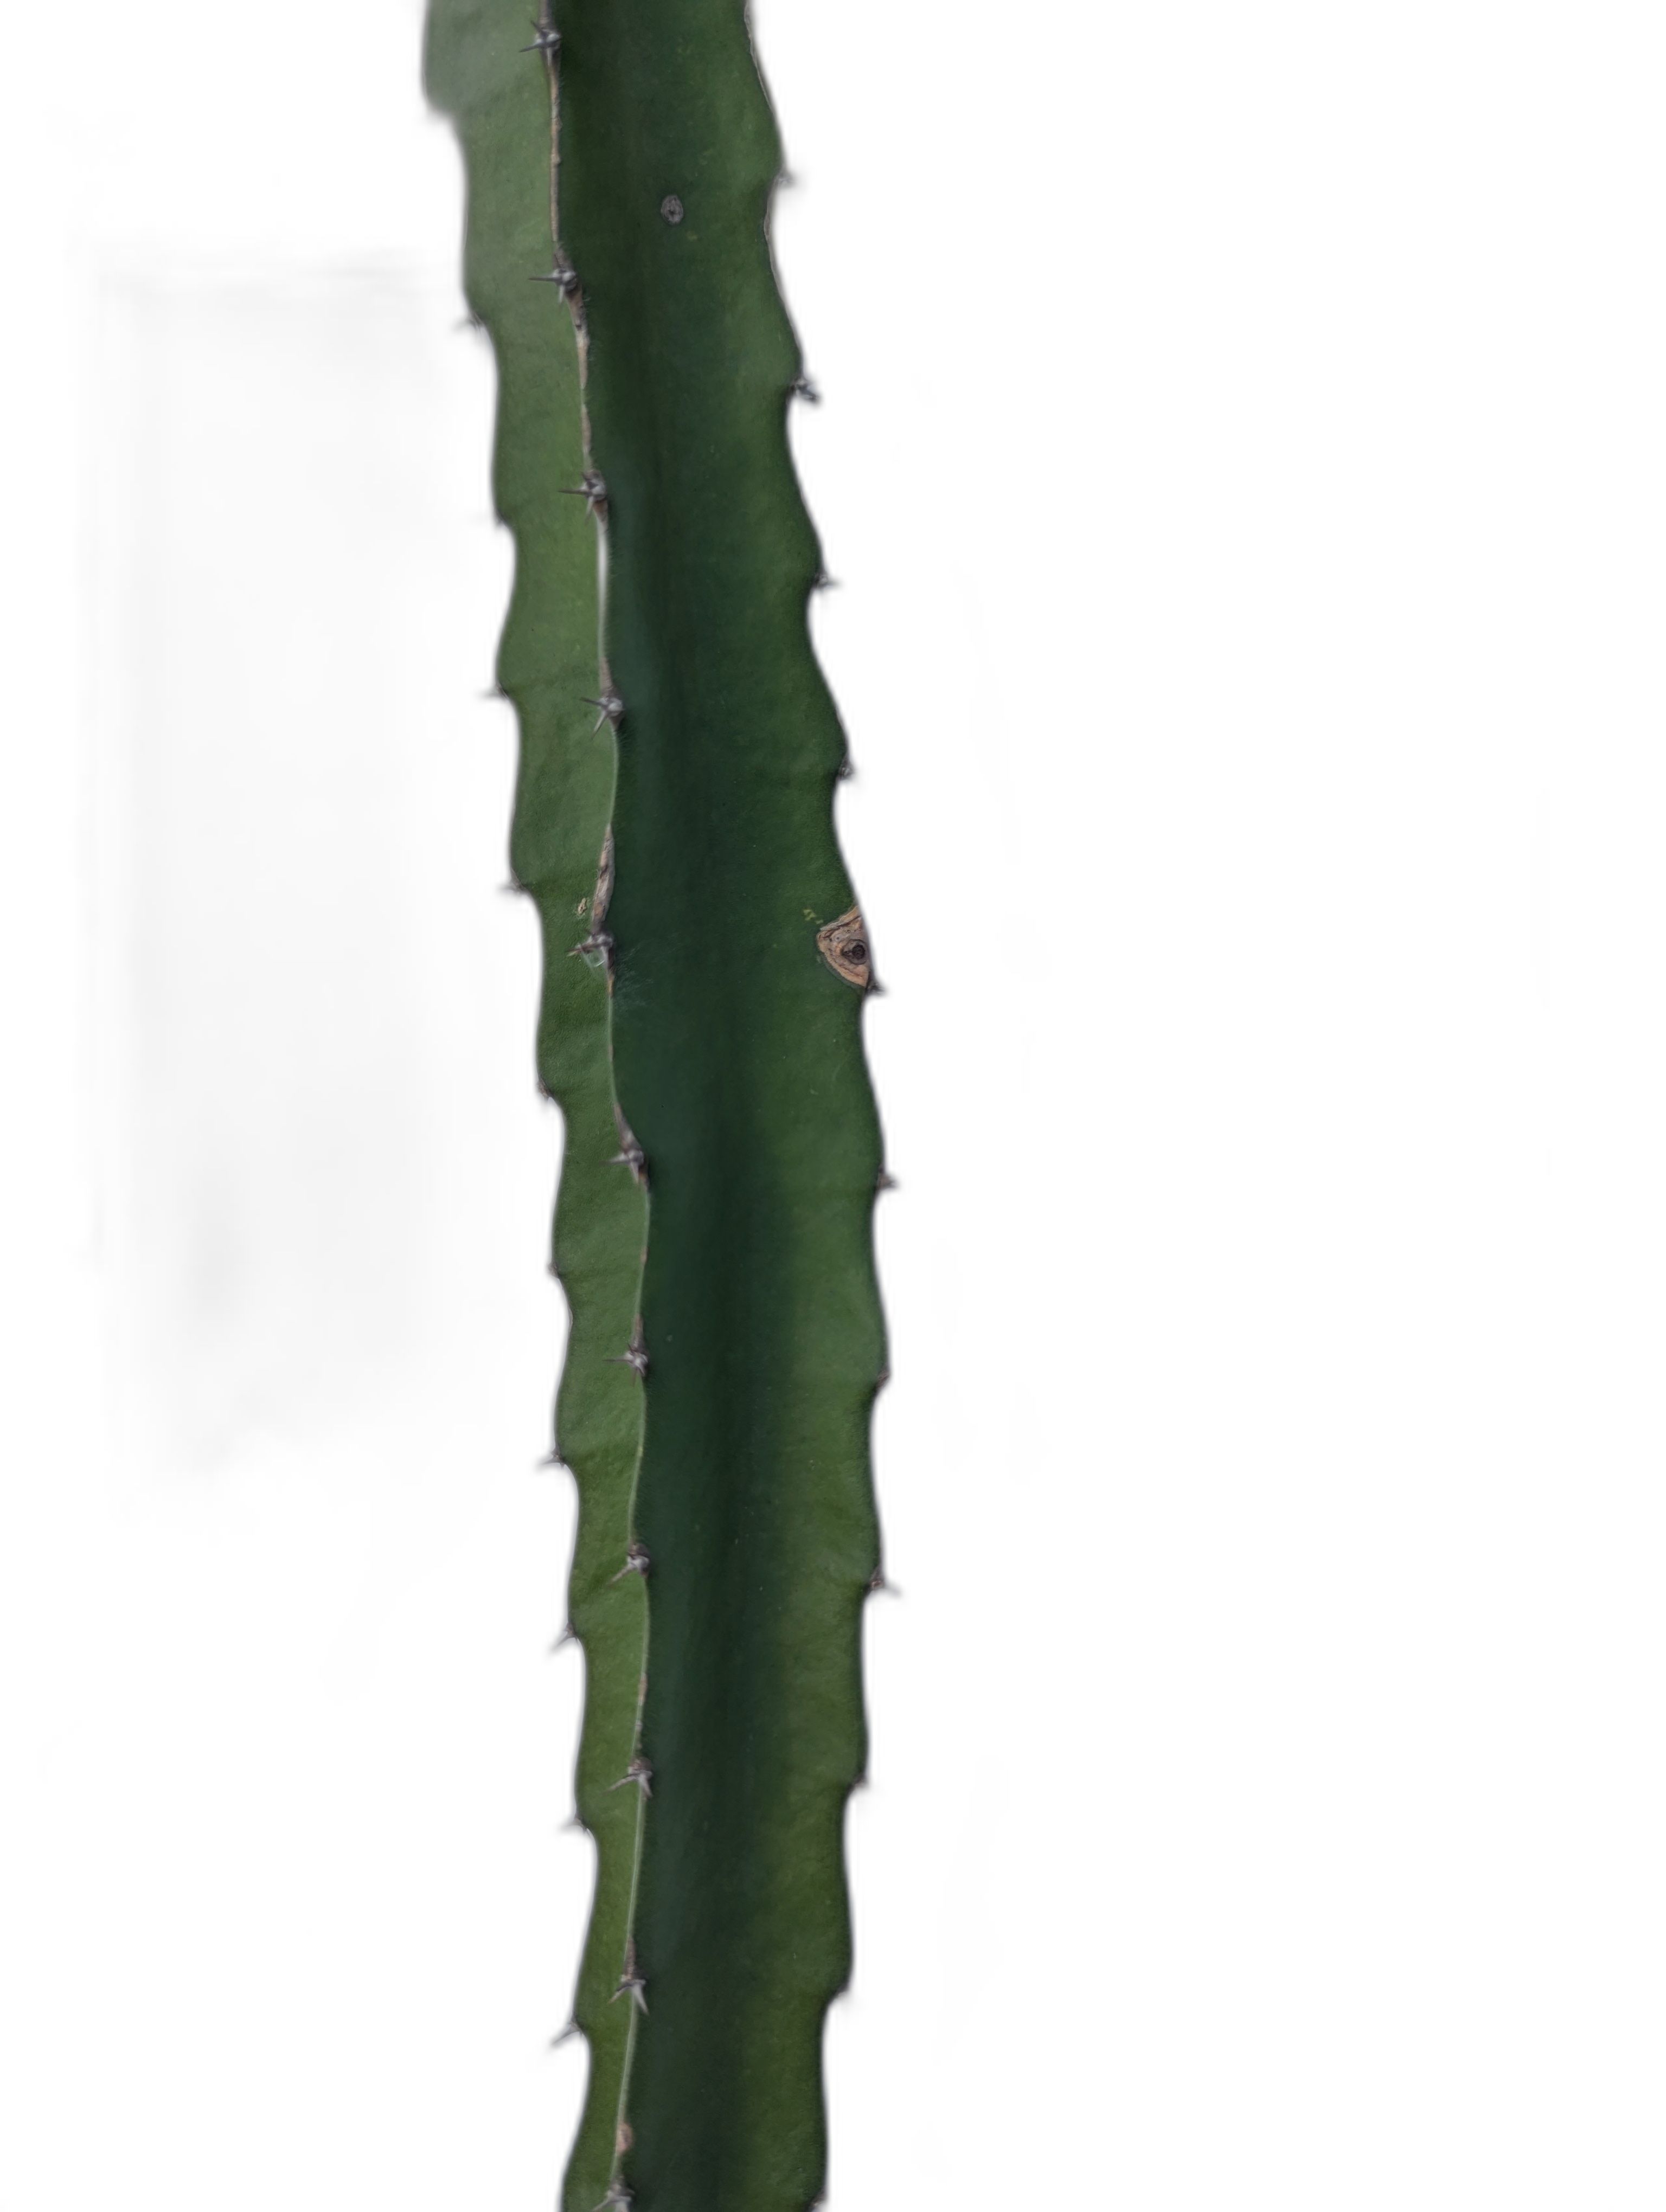
Label: Good leaf